Aedes pembaensis

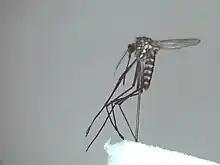
Female "Aedes pembaensis" collected in Tanga, Tanzania

Though originally thought to be a vector of "Wuchereria bancrofti", further testing has shown "Aedes pembaensis" to be a poor vector. Lumbo virus has been found in the mosquitoes in Mozambique, but this virus does not appear to be pathogenic in humans.